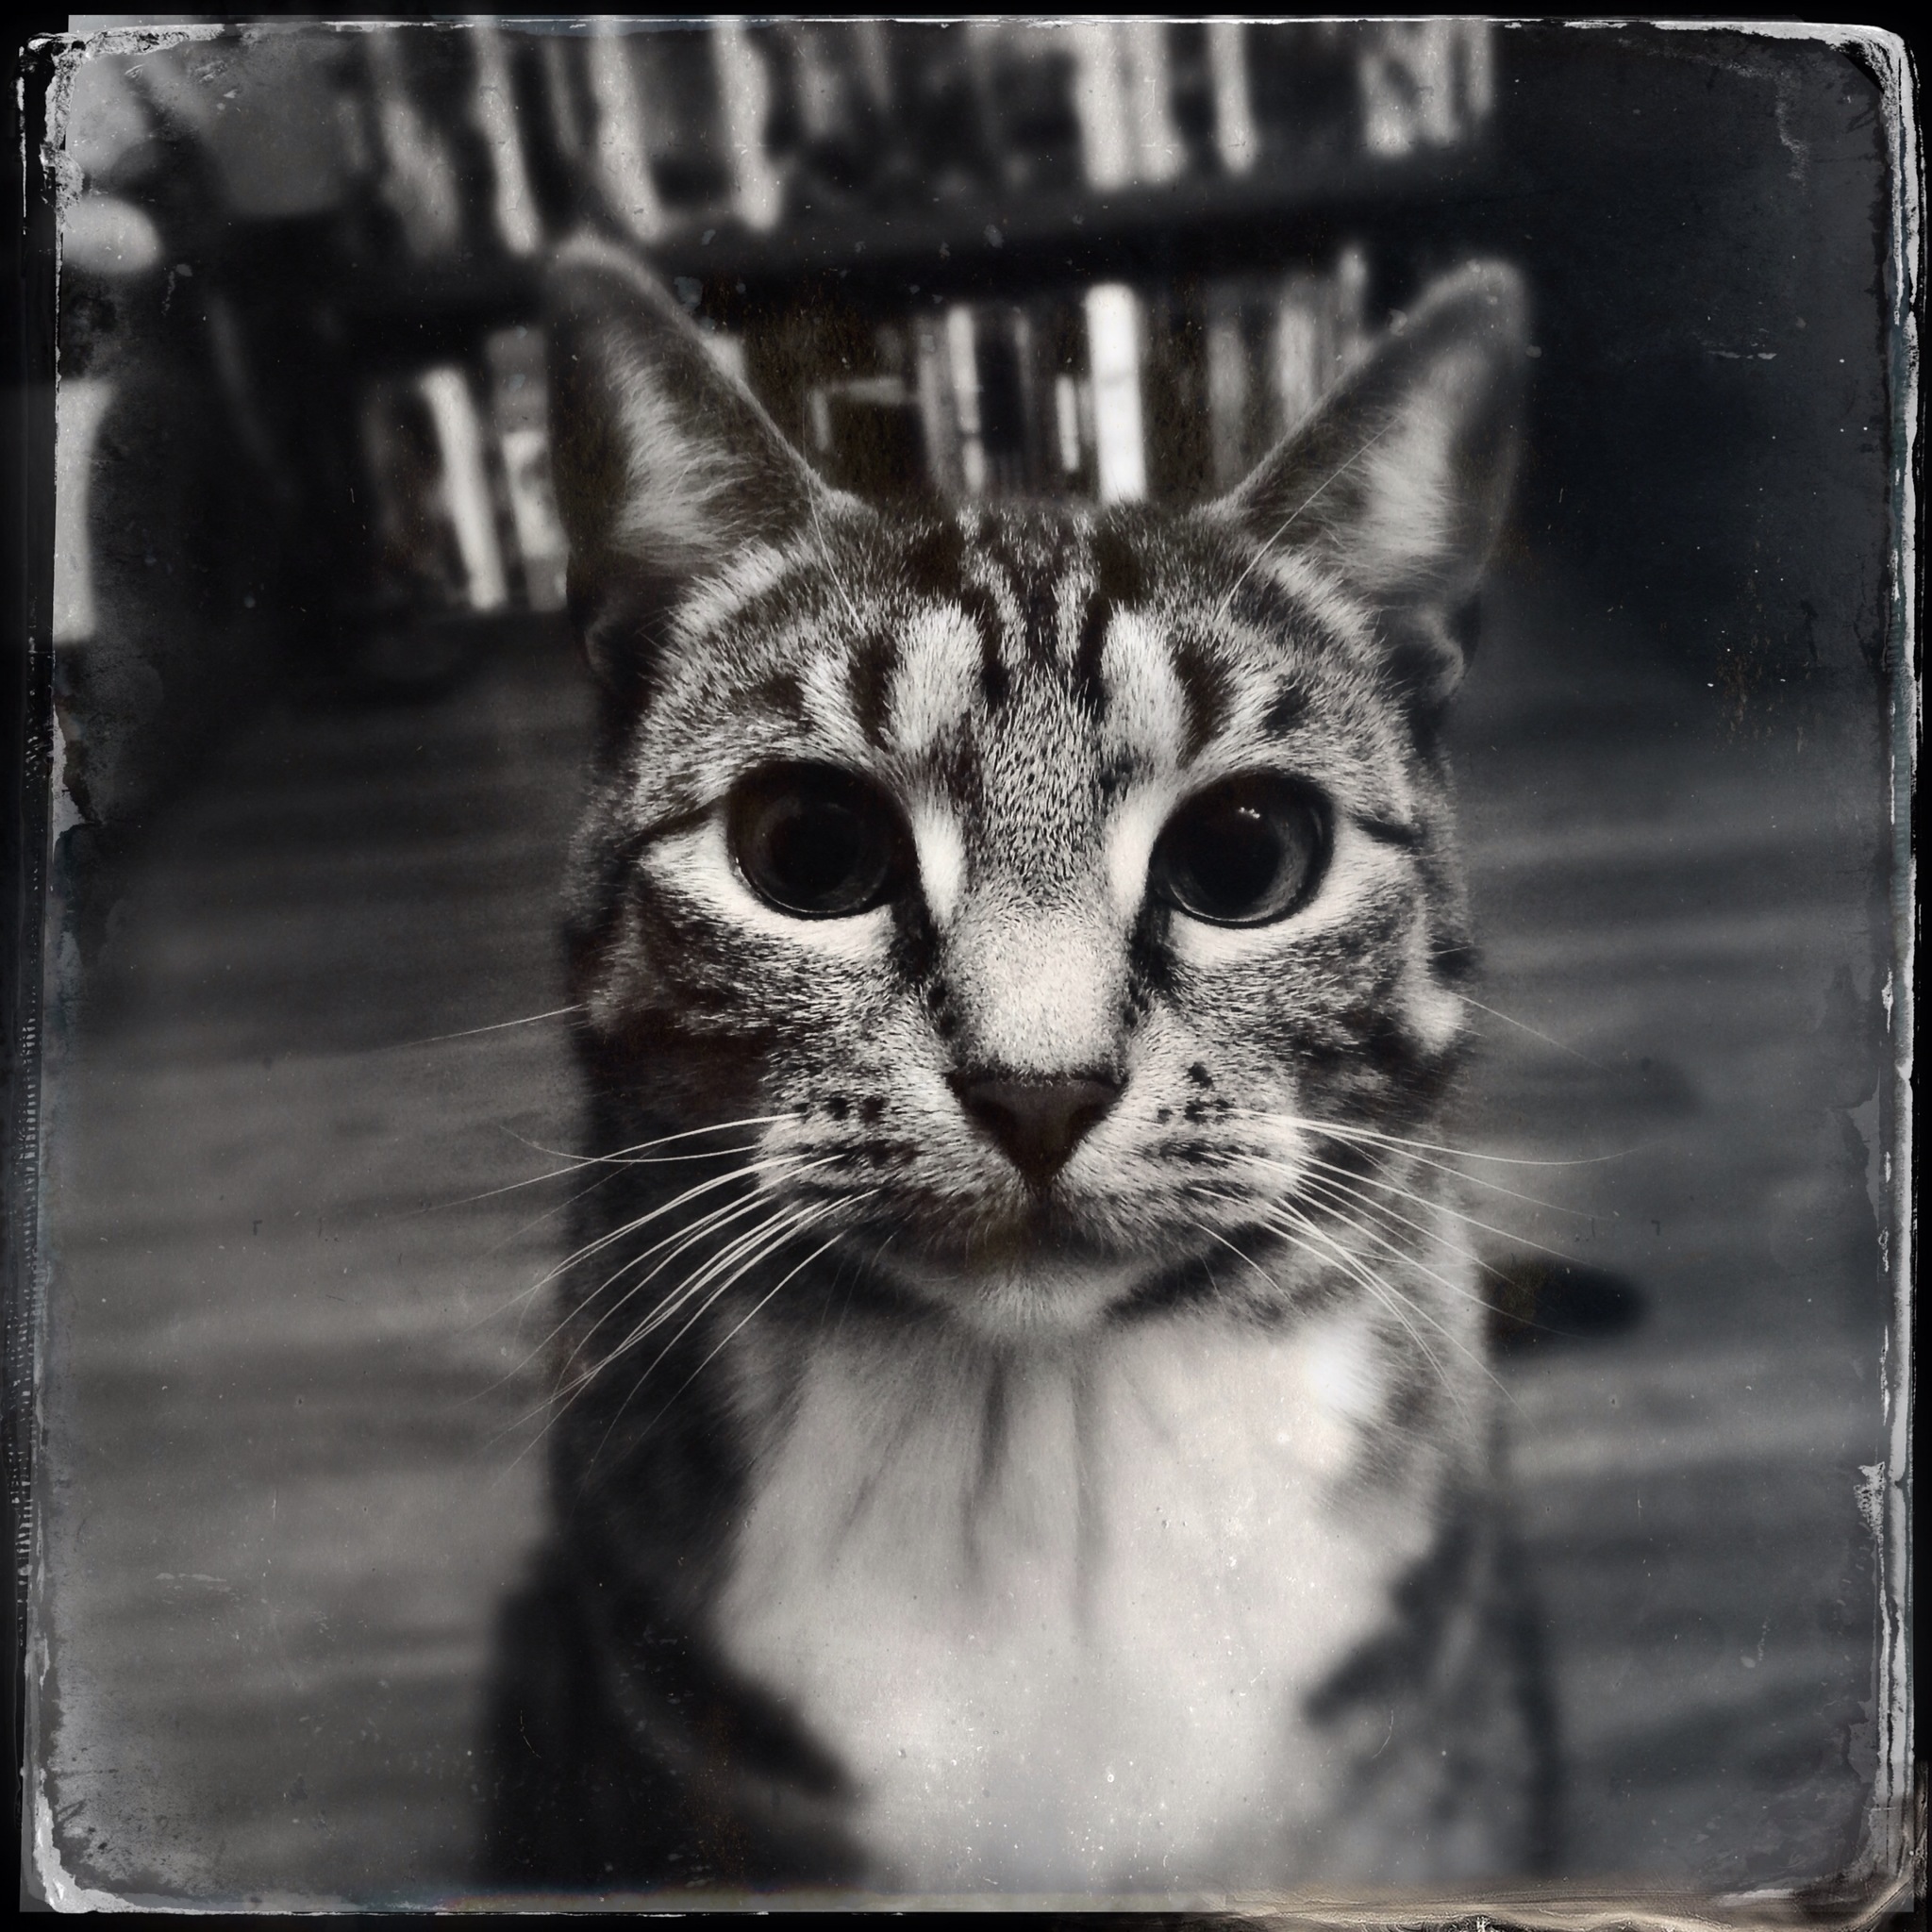
black and white, white, animal, pet, cat, mammal, black, monochrome, fauna, whiskers, adidas, vertebrate, mieze, animal world, domestic cat, animal portrait, cat face, ocelot, monochrome photography, small to medium sized cats, cat like mammal, american shorthair